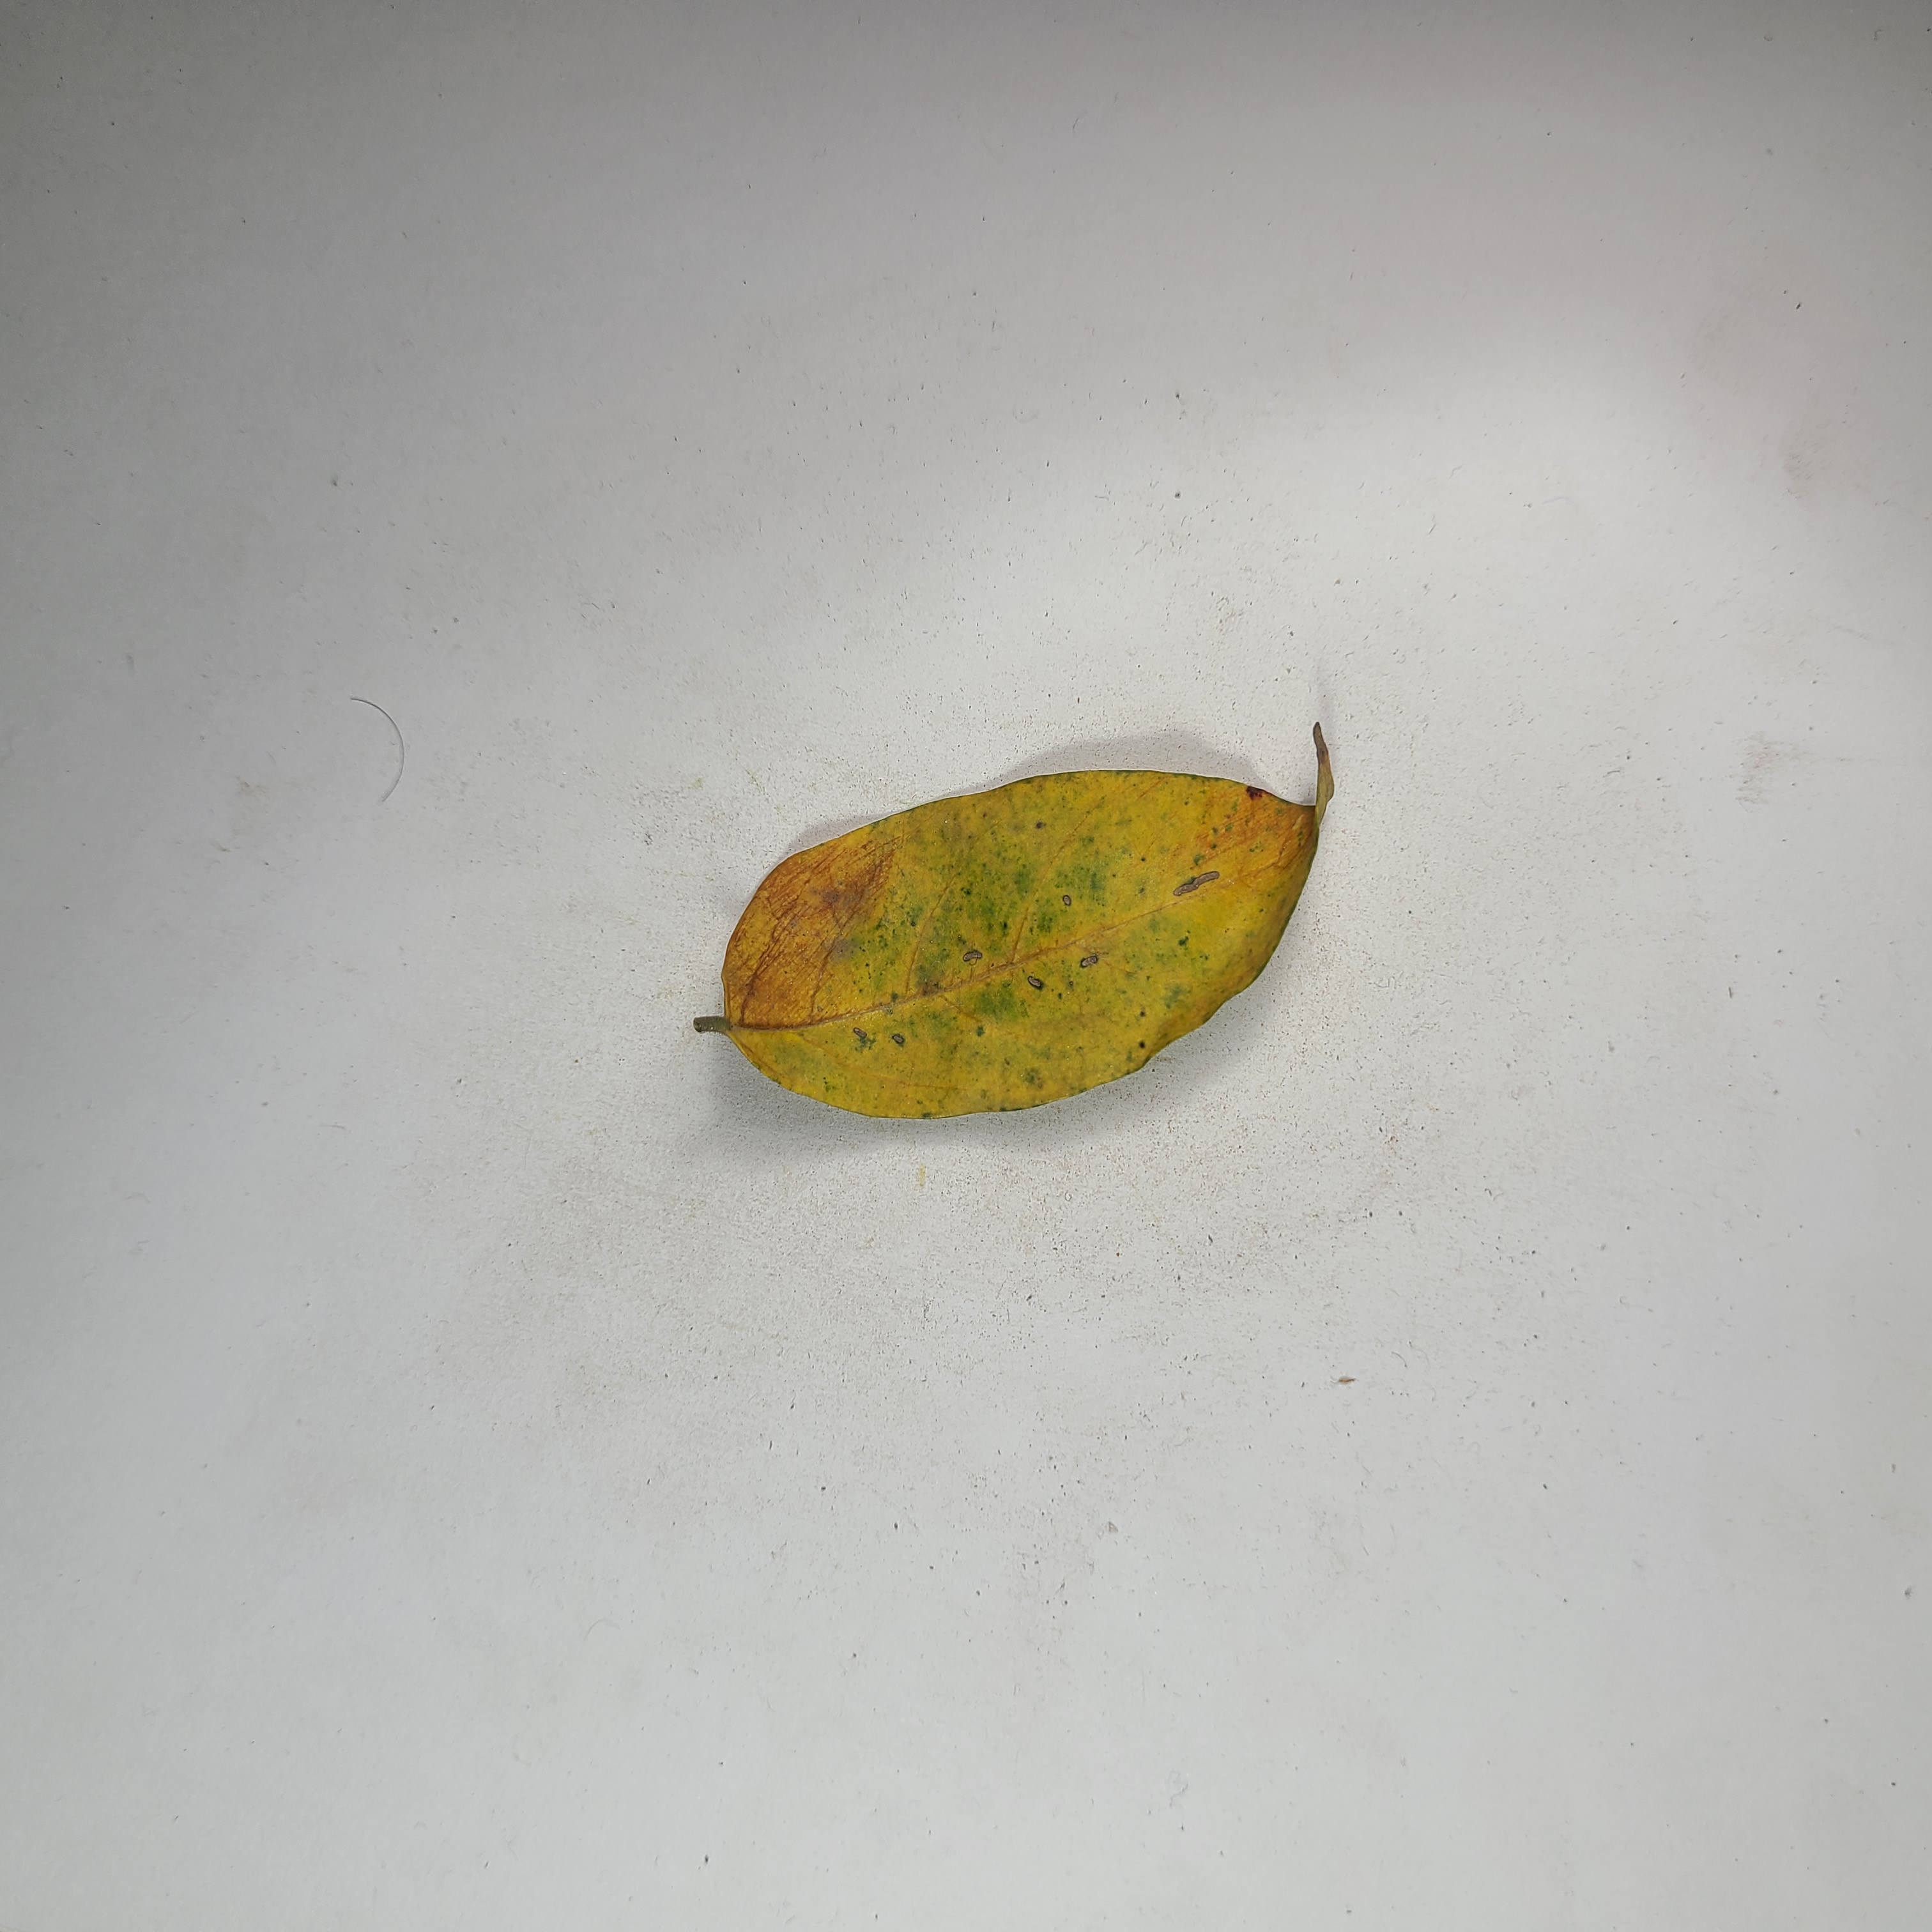
Label: Yellow Leaves